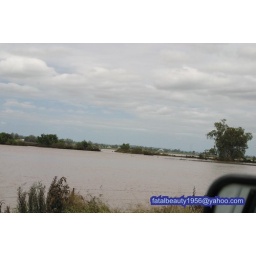
flood water in the farms fields. but it looks lake a river